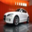
Label: automobile